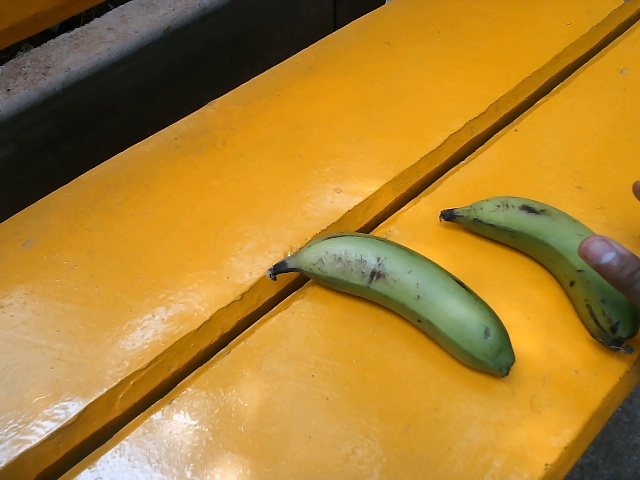
Label: Raw_Banana